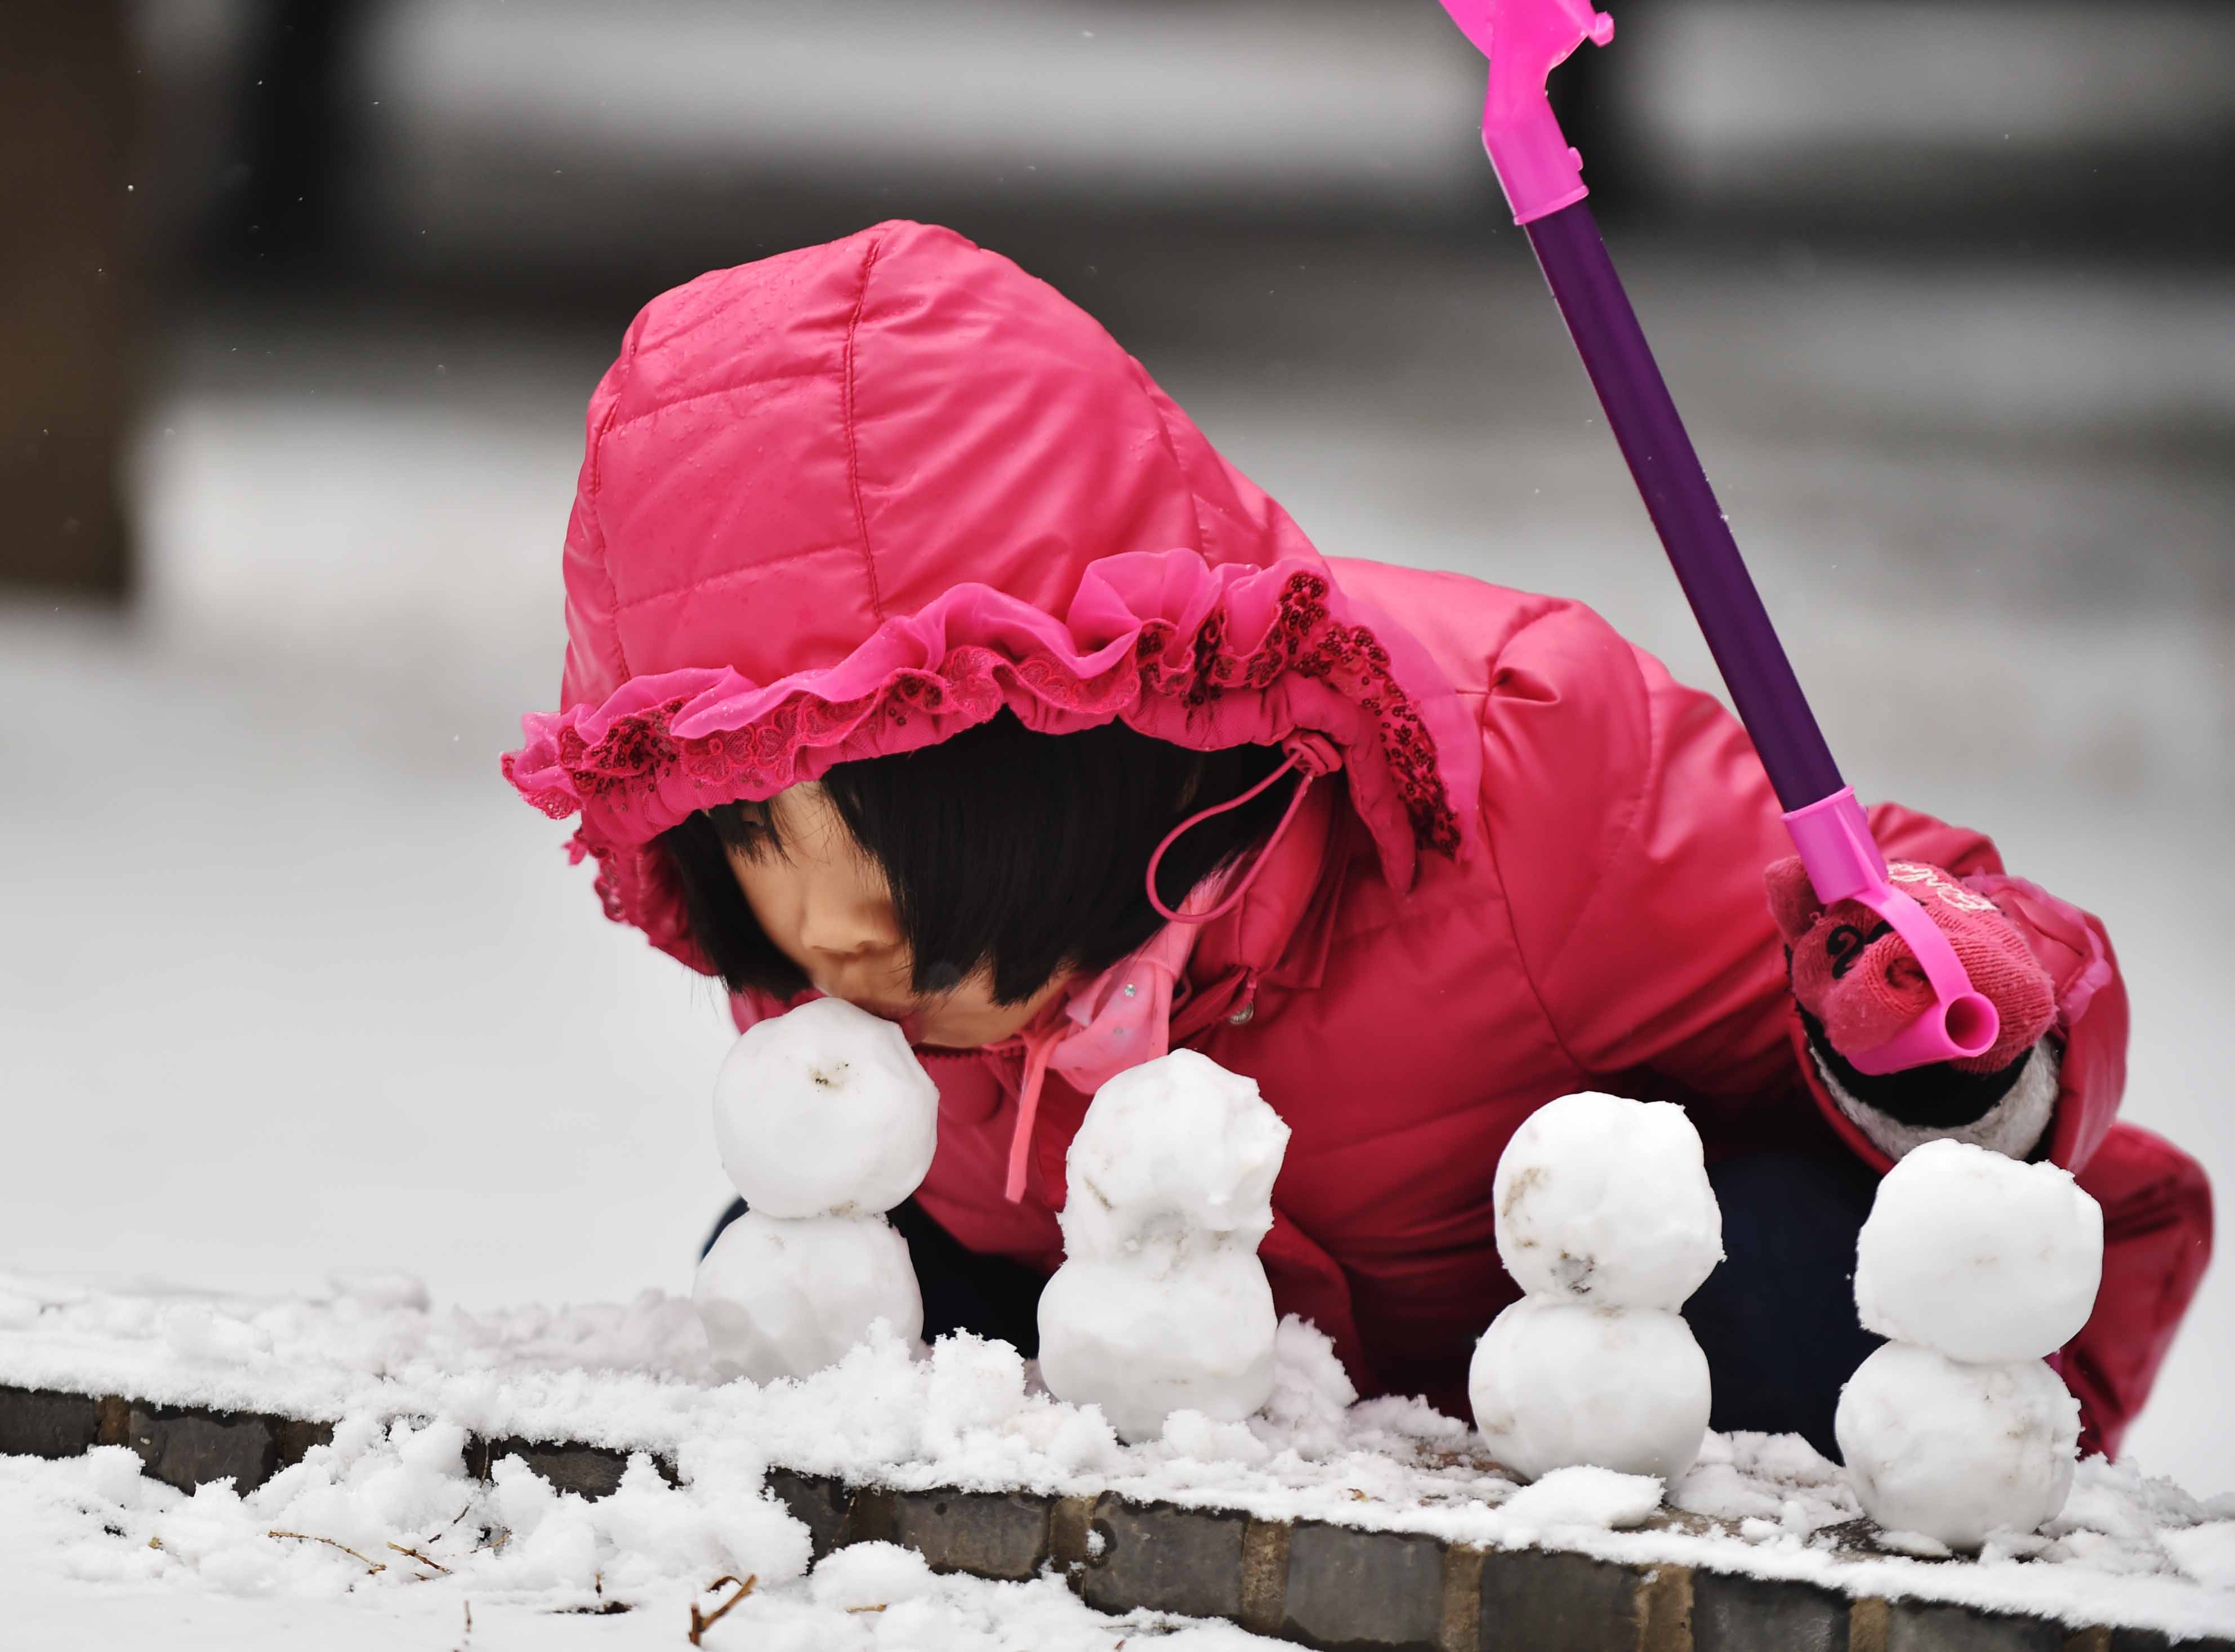
Weather: snow or frosty